Nepenthes maxima

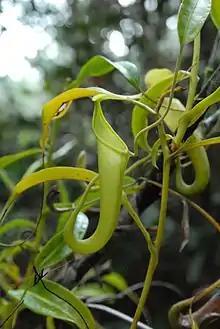
An upper pitcher of a plant matching the description of "N. oblanceolata", which is sometimes regarded as a synonym of "N. maxima"

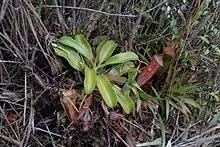
A rosette plant of "N. oblanceolata" from near Wamena, Baliem Valley, New Guinea

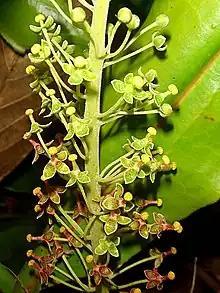
Male inflorescence

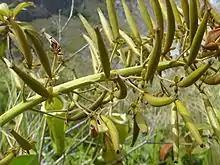
Infructescence

Nepenthes maxima (from Latin: "maximus" "greatest"), the great pitcher-plant, is a carnivorous pitcher plant species of the genus "Nepenthes". It has a relatively wide distribution covering New Guinea, Sulawesi, and the Maluku Islands. It may also be present on Wowoni Island.